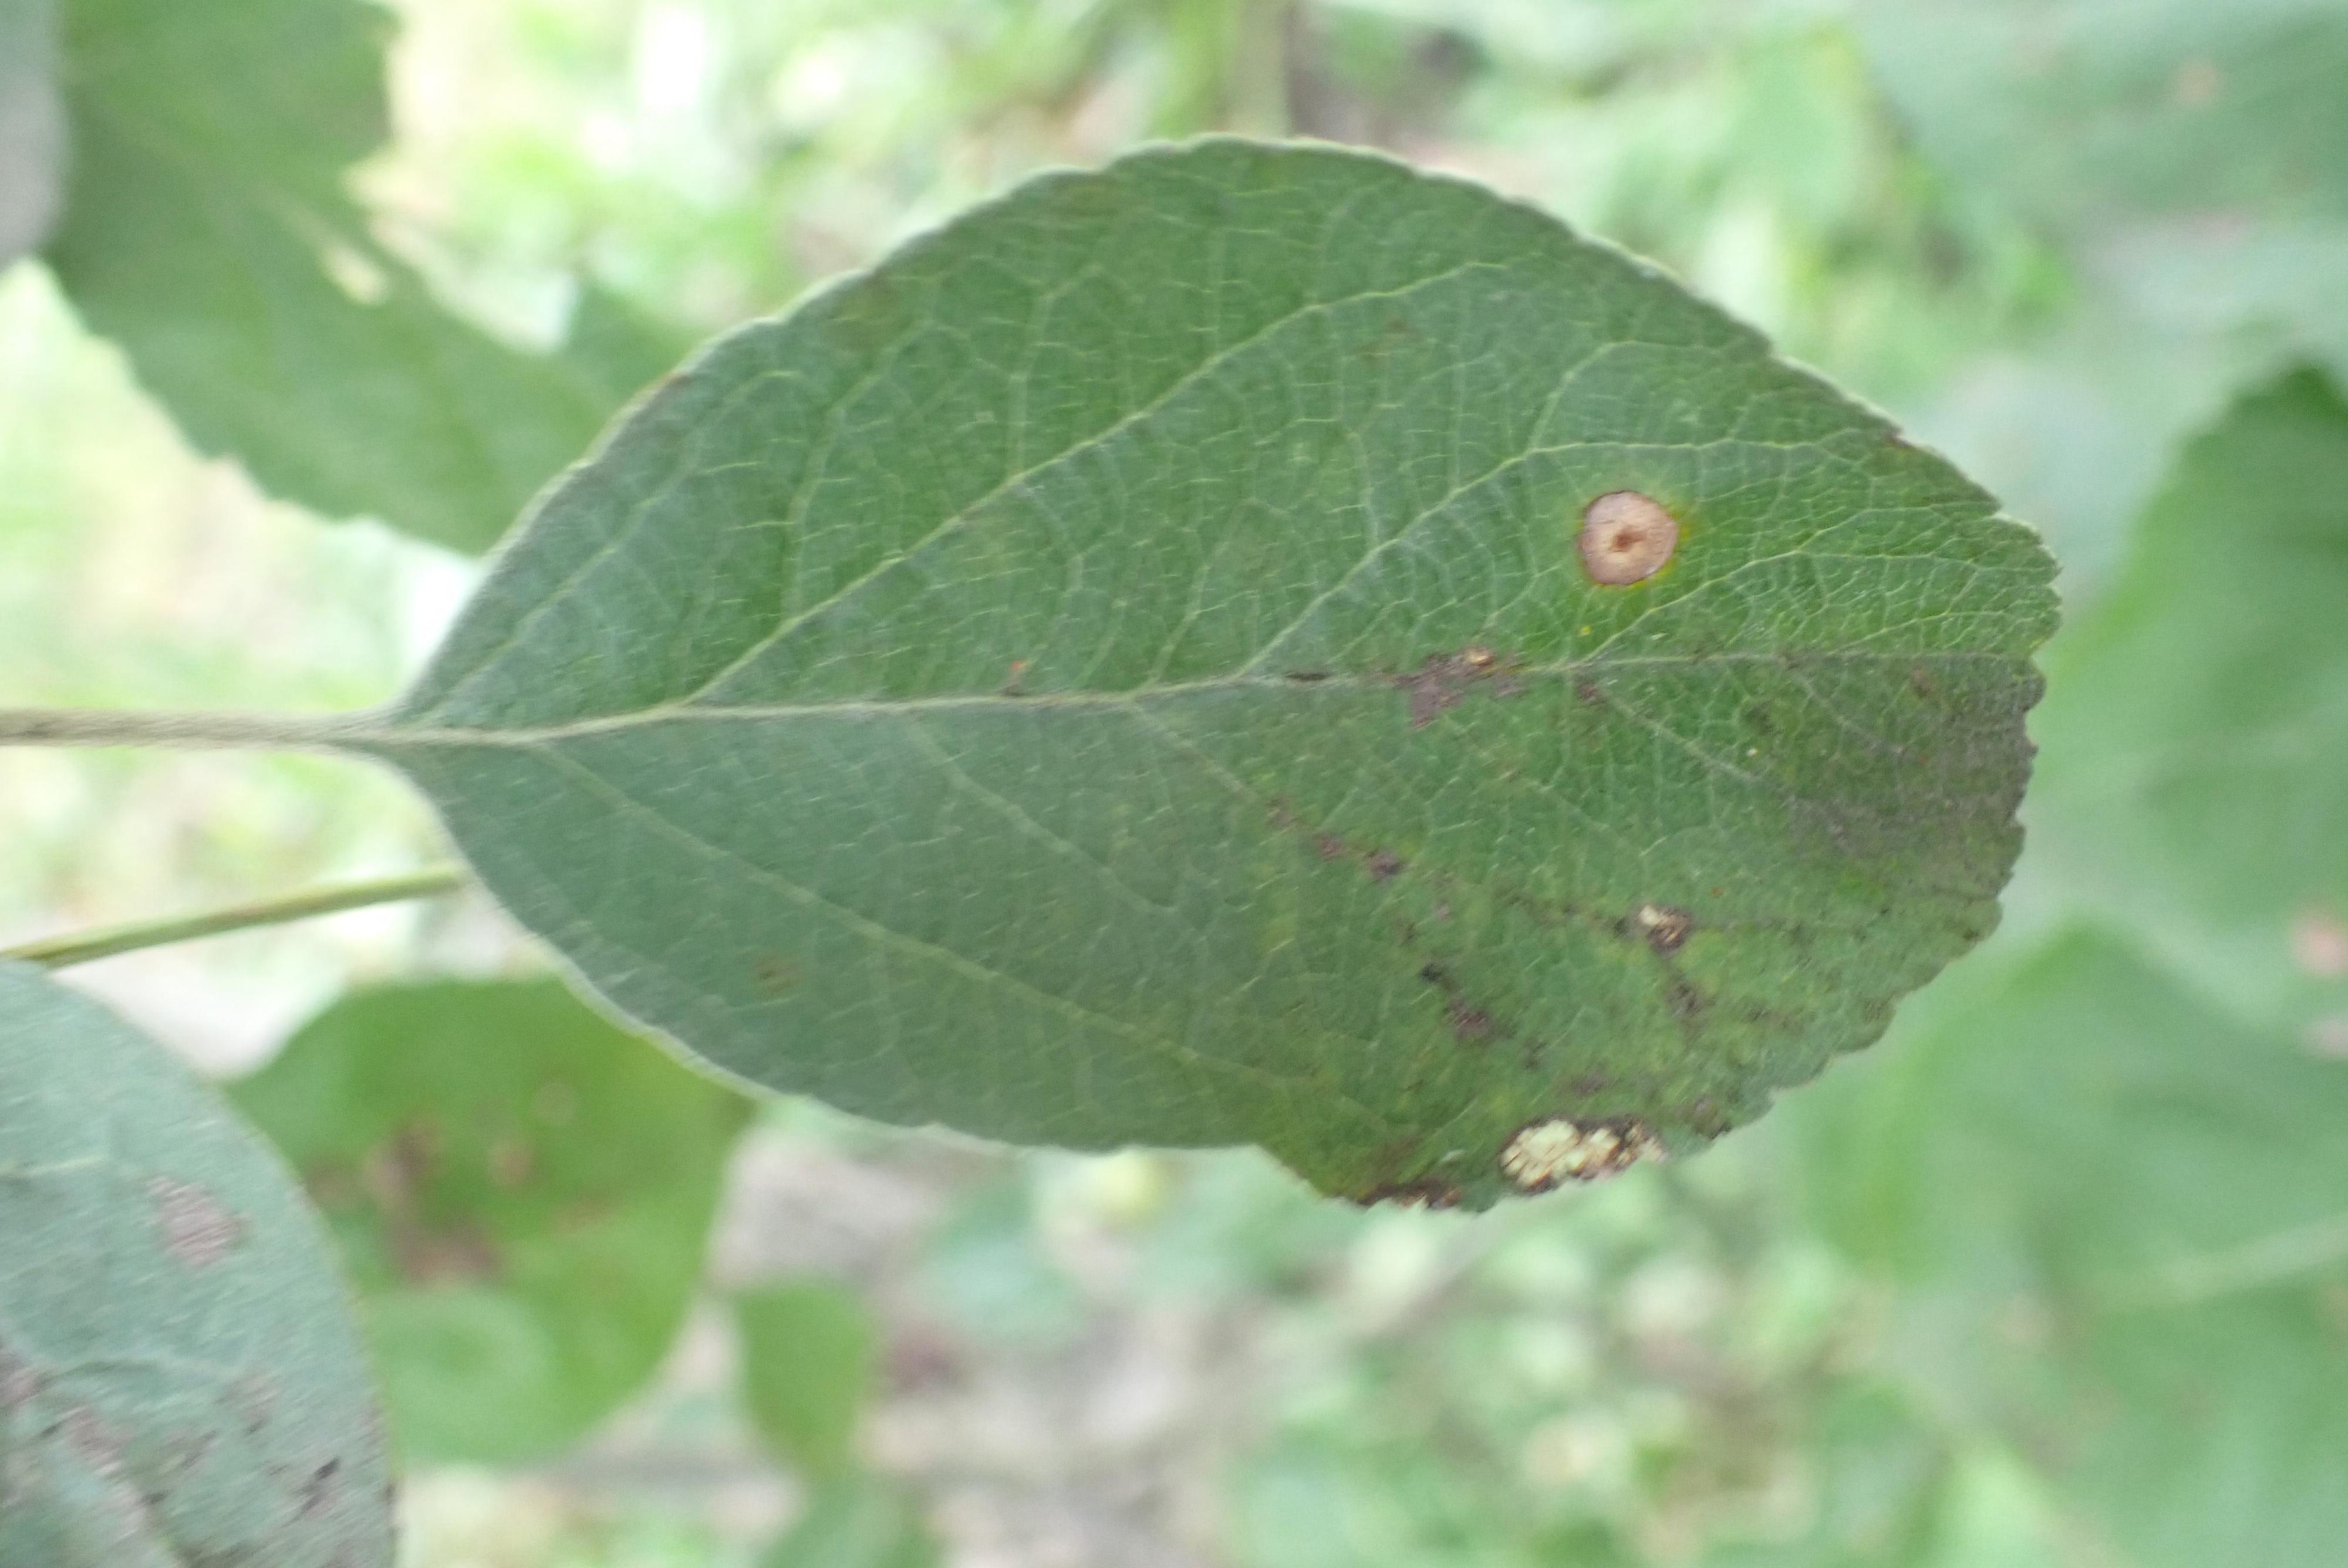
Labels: scab, frog_eye_leaf_spot